1908 Summer Olympics medal table

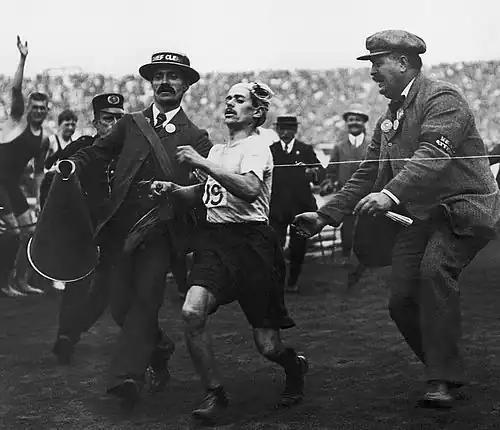
Dorando Pietri, who would have won a gold medal for Italy in the marathon but was disqualified after receiving assistance from umpires during the race, leaving the gold medal to American Johnny Hayes instead.

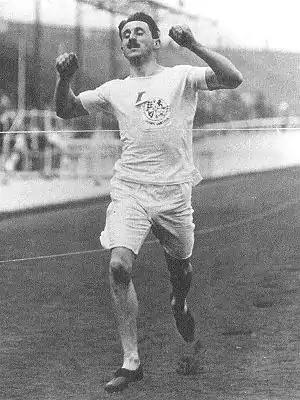
British athlete Wyndham Halswelle, who won the gold medal in the only walkover in Olympic history in the men's 400 metres race after his American competitors withdrew following a controversial judging call.

This is the full table of the medal count of the 1908 Summer Olympics, based on the medal count of the International Olympic Committee (IOC). These rankings sort by the number of gold medals earned by a country. The number of silver medals is taken into consideration next and then the number of bronze medals. If, after the above, countries are still tied, equal ranking is given and they are listed alphabetically. This information is provided by the IOC; however the IOC does not recognize or endorse any ranking system.